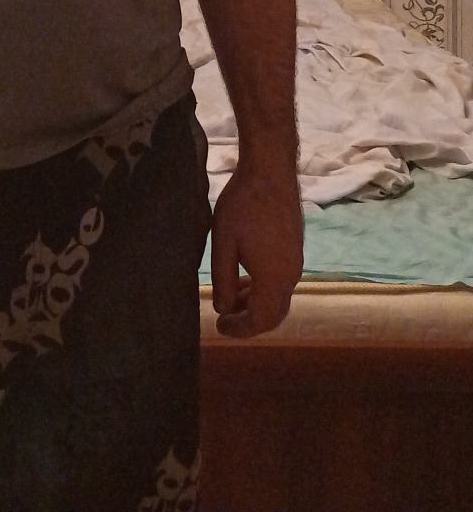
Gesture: no_gesture